BBC Master

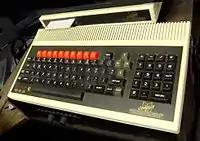
BBC Master Compact both the keyboard (front) and under-monitor unit (rear) can be seen.

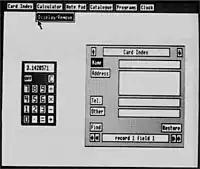
The Master Compact GUI

This model is, as the name indicates, a compact version of the Master 128 (ostensibly known as the "Baby B" during development) with some expansion functionality removed and other expansion options added, and with different bundled software. Unlike previously released Acorn microcomputers, it was sold by Acorn as a complete system bundled with disk drive and monitor (and the first high-volume system from Acorn to do so, preceded by the unreleased Acorn Business Computer, the low-volume Acorn Cambridge Workstation, and the PC-compatible Olivetti M19 system rebadged as the Acorn M19), aiming to provide a "one plug" solution that had, at the time of release, been successfully popularised by manufacturers such as Amstrad. Indeed, one reviewer gave credit to Amstrad for having engineered the delivery of "an innovative, cheap machine for education" – the Compact – through robust competition with Acorn in the sector.